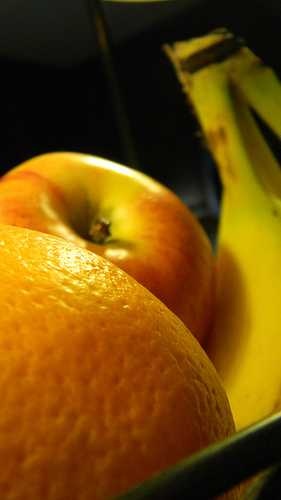
Label: Banana